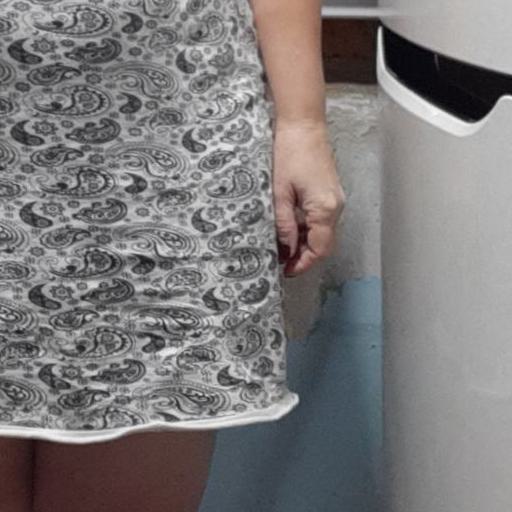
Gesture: no_gesture